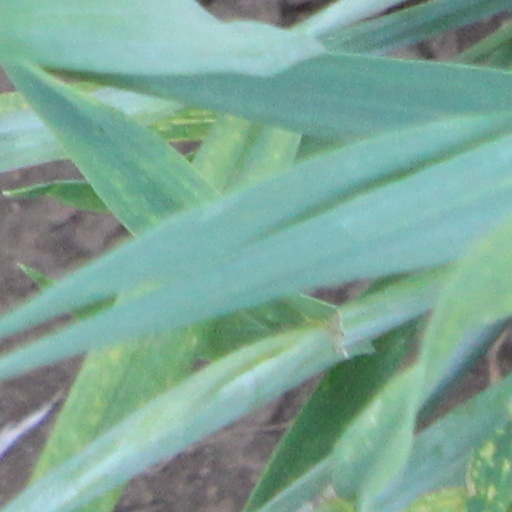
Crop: wheat